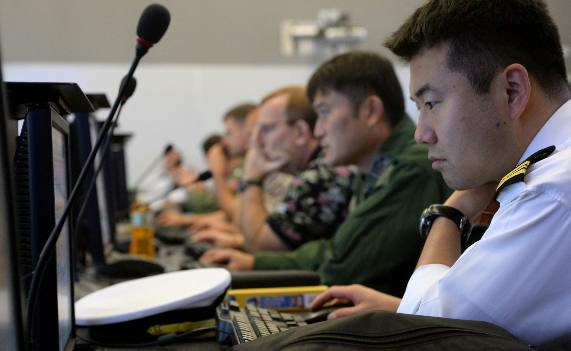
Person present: Yes